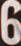
Number: 6